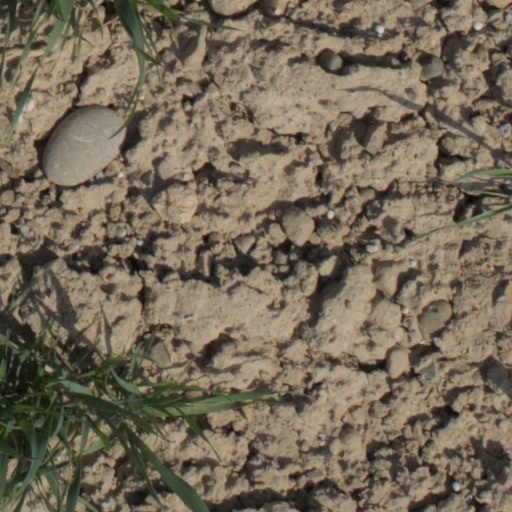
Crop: wheat